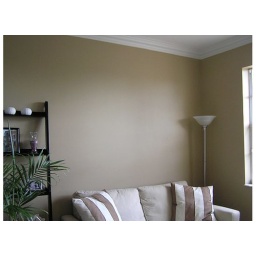
Emtpy wall over couch